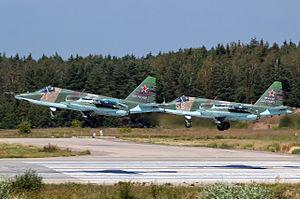
Le Soukhoï Su-25 Grach est un avion d'attaque au sol, de soutien aérien rapproché et de lutte antichar développé par l'URSS dans les années 1970. Il fut construit à plus d'un millier d'exemplaires et exporté dans de nombreux pays. Il est le 6ᵉ avion de combat le plus utilisé dans le monde en 2020 avec, selon une estimation, 487 appareils en activité soit 3 % de la flotte mondiale d'avions de combat, et a connu deux améliorations importantes en 2006 et 2016.